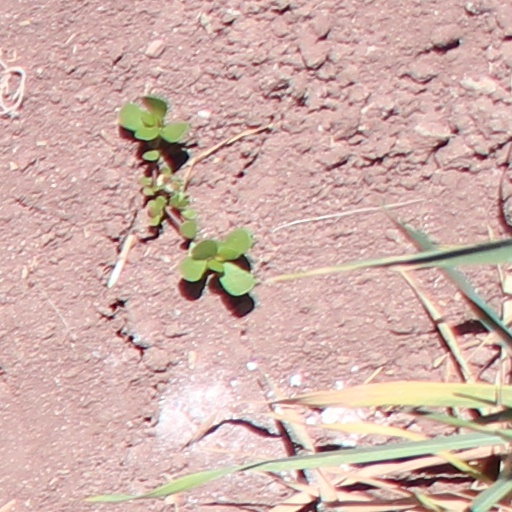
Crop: wheat